East Gondwana

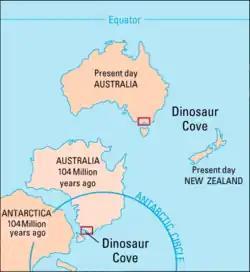
Dinosaur Cove has moved north over the last hundred million years

The Latady Basin in the southern Antarctic Peninsula–Palmer Land–contains volcanic rock, evidencing a large magmatic event in the Middle Cretaceous referred to as the Palmer Land event. This area has yielded an array of both macro- and micro- plant and mollusk fossils representative of the Early Cretaceous, as well as the Middle to Late Jurassic. The area that is now the Antarctic Peninsula, throughout the Mesozoic, was subducting the proto-Pacific plate, causing volcanic activity.